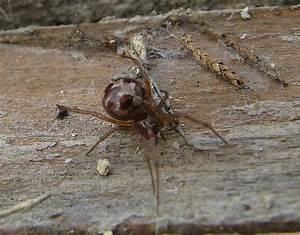
spider